Brittingham Viking Organization

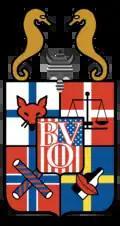

The Brittingham Viking Organization (BVO; often referred to as The Vikings) is an international scholarship organization based at the University of Wisconsin–Madison, composed of past and current recipients of the Brittingham Viking Scholarship. The group, which traces its earliest roots back to 1952, started as a scholarship for Scandinavian men to study at the University of Wisconsin-Madison and travel throughout the United States. The organization has since expanded to allow select students from the University of Wisconsin-Madison to travel to and study in each of the Nordic countries. The American members of the organization select five scholars every year to travel to Scandinavia in either Copenhagen, Oslo, Stockholm or Helsinki. The European members select four scholars for year-long scholarships to the University of Wisconsin–Madison.